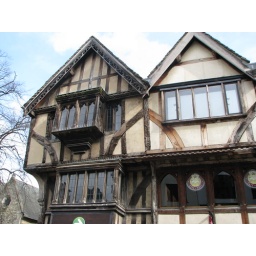
Nice old building with modern advertising in windows ( Yuk )